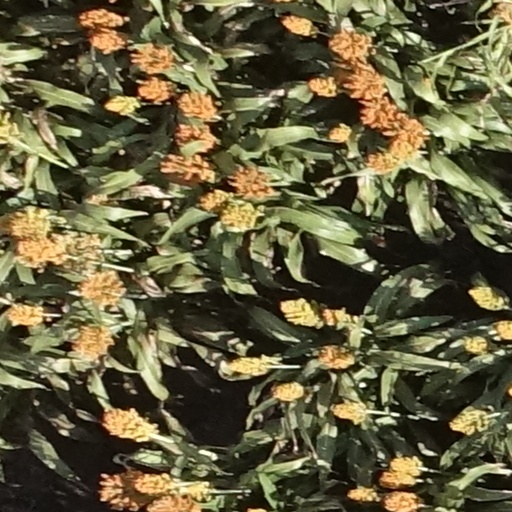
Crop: sorghum